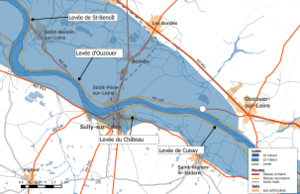
Système d'endiguement de la Loire dans le département du Loiret. Val de Sully.
Le système d'endiguement de la Loire dans le Loiret est l'ensemble des digues et autres ouvrages et dispositifs de régulation des écoulements hydrauliques tels que vannes et stations de pompage qui concourt à la prévention du risque d'inondation dans le Loiret à la suite d'une crue de la Loire.